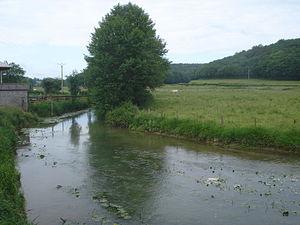
Le Beuvron est une rivière française de la Nièvre en Bourgogne, dans la région administrative Bourgogne-Franche-Comté. C'est un affluent de la rive gauche de l'Yonne, donc un sous-affluent de la Seine.